The Boltons

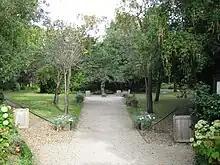
The private communal gardens at the centre of the Boltons

For 15 years after World War II, "going to the Boltons" meant to locals going to school. On either side of Boltons Place were two schools: Virgo Fidelis RC Junior Girls School and state primary Bousfield School, which remains. 29 The Boltons, on the junction of Tregunter and Gilston Roads, housed the infants' reception and two primary classes with a garden play area, as part of the nearby Lycée Français de Londres. As the main school in South Kensington expanded in the late 1950s, its location consolidated and name changed to Lycée Français Charles de Gaulle. Many properties have retained, or been returned to, their original purpose as single family houses.